Pierre Pestieau

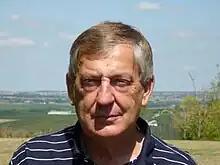

Pierre Pestieau received his master's degree in economics from the University of Louvain and his doctorate in economics from Yale University. From 1971 to 2006 he taught at Cornell University, then became professor of economics at the University of Liege, Belgium, from 1975 through 2008, when he became Professor Emeritus. He also a member of CORE and associate member of the Paris School of Economics as well as a fellow of IZA and CESIfo.